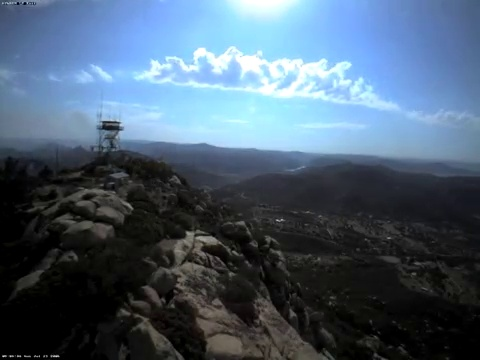
Fire: no
Smoke: yes